Edward Griffin Beckwith

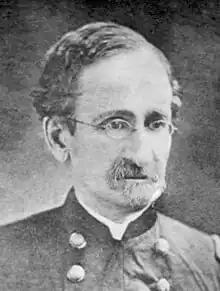
Edward Griffin Beckwith, c. 1863

Edward Griffin Beckwith (June 25, 1818 – June 22, 1881) was a United States Army officer who served in the Union Army during the American Civil War and who conducted one of the Pacific Railroad Surveys in the 1850s and became known as the "Explorer of the Central Rockies".